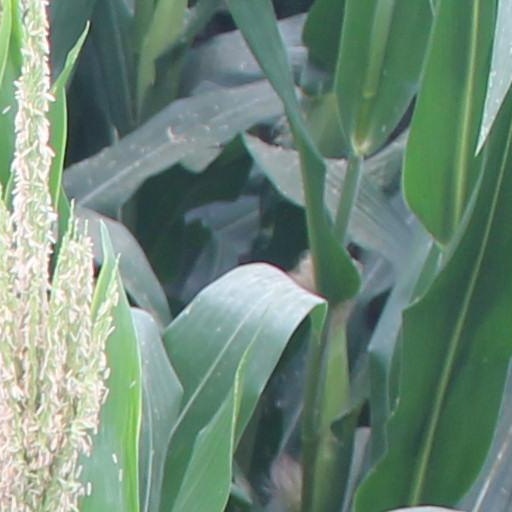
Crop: maize; corn